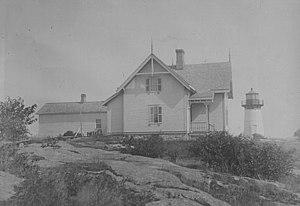
Le phare de Crossover Island, est un phare inactif situé sur le fleuve Saint-Laurent près de la frontière canadienne, dans le Comté de Saint Lawrence.